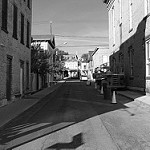
Scene: Outdoor